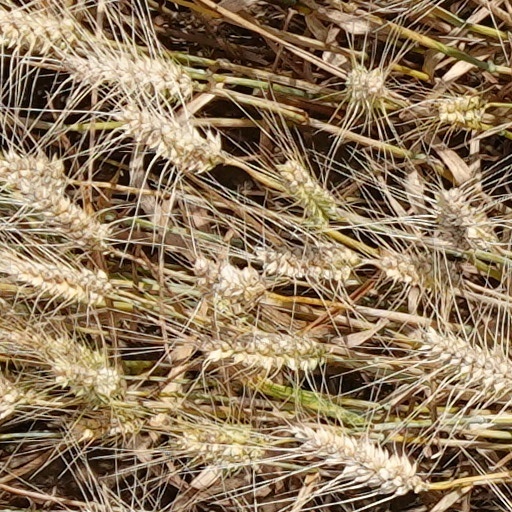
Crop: wheat